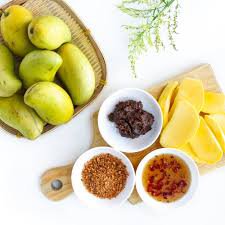
Label: Mango